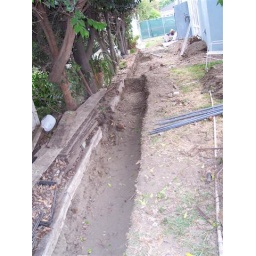
Putting in a new block wall around the house so we have a big footing for it.